Ana Brnabić

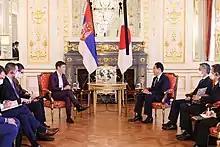
Brnabić with Japanese Prime Minister Fumio Kishida, 28 September 2022

Political scientist Krzysztof Zuba listed Brnabić as an example of head of government with extensive political dependence on a leader of the governing party. He defined a situation in which the Prime Minister does not have their own political position as the chief of the executive as a “surrogate government”, explaining that a distribution of power that is contrary to constitutional determinants is a characteristic of non-democratic systems.